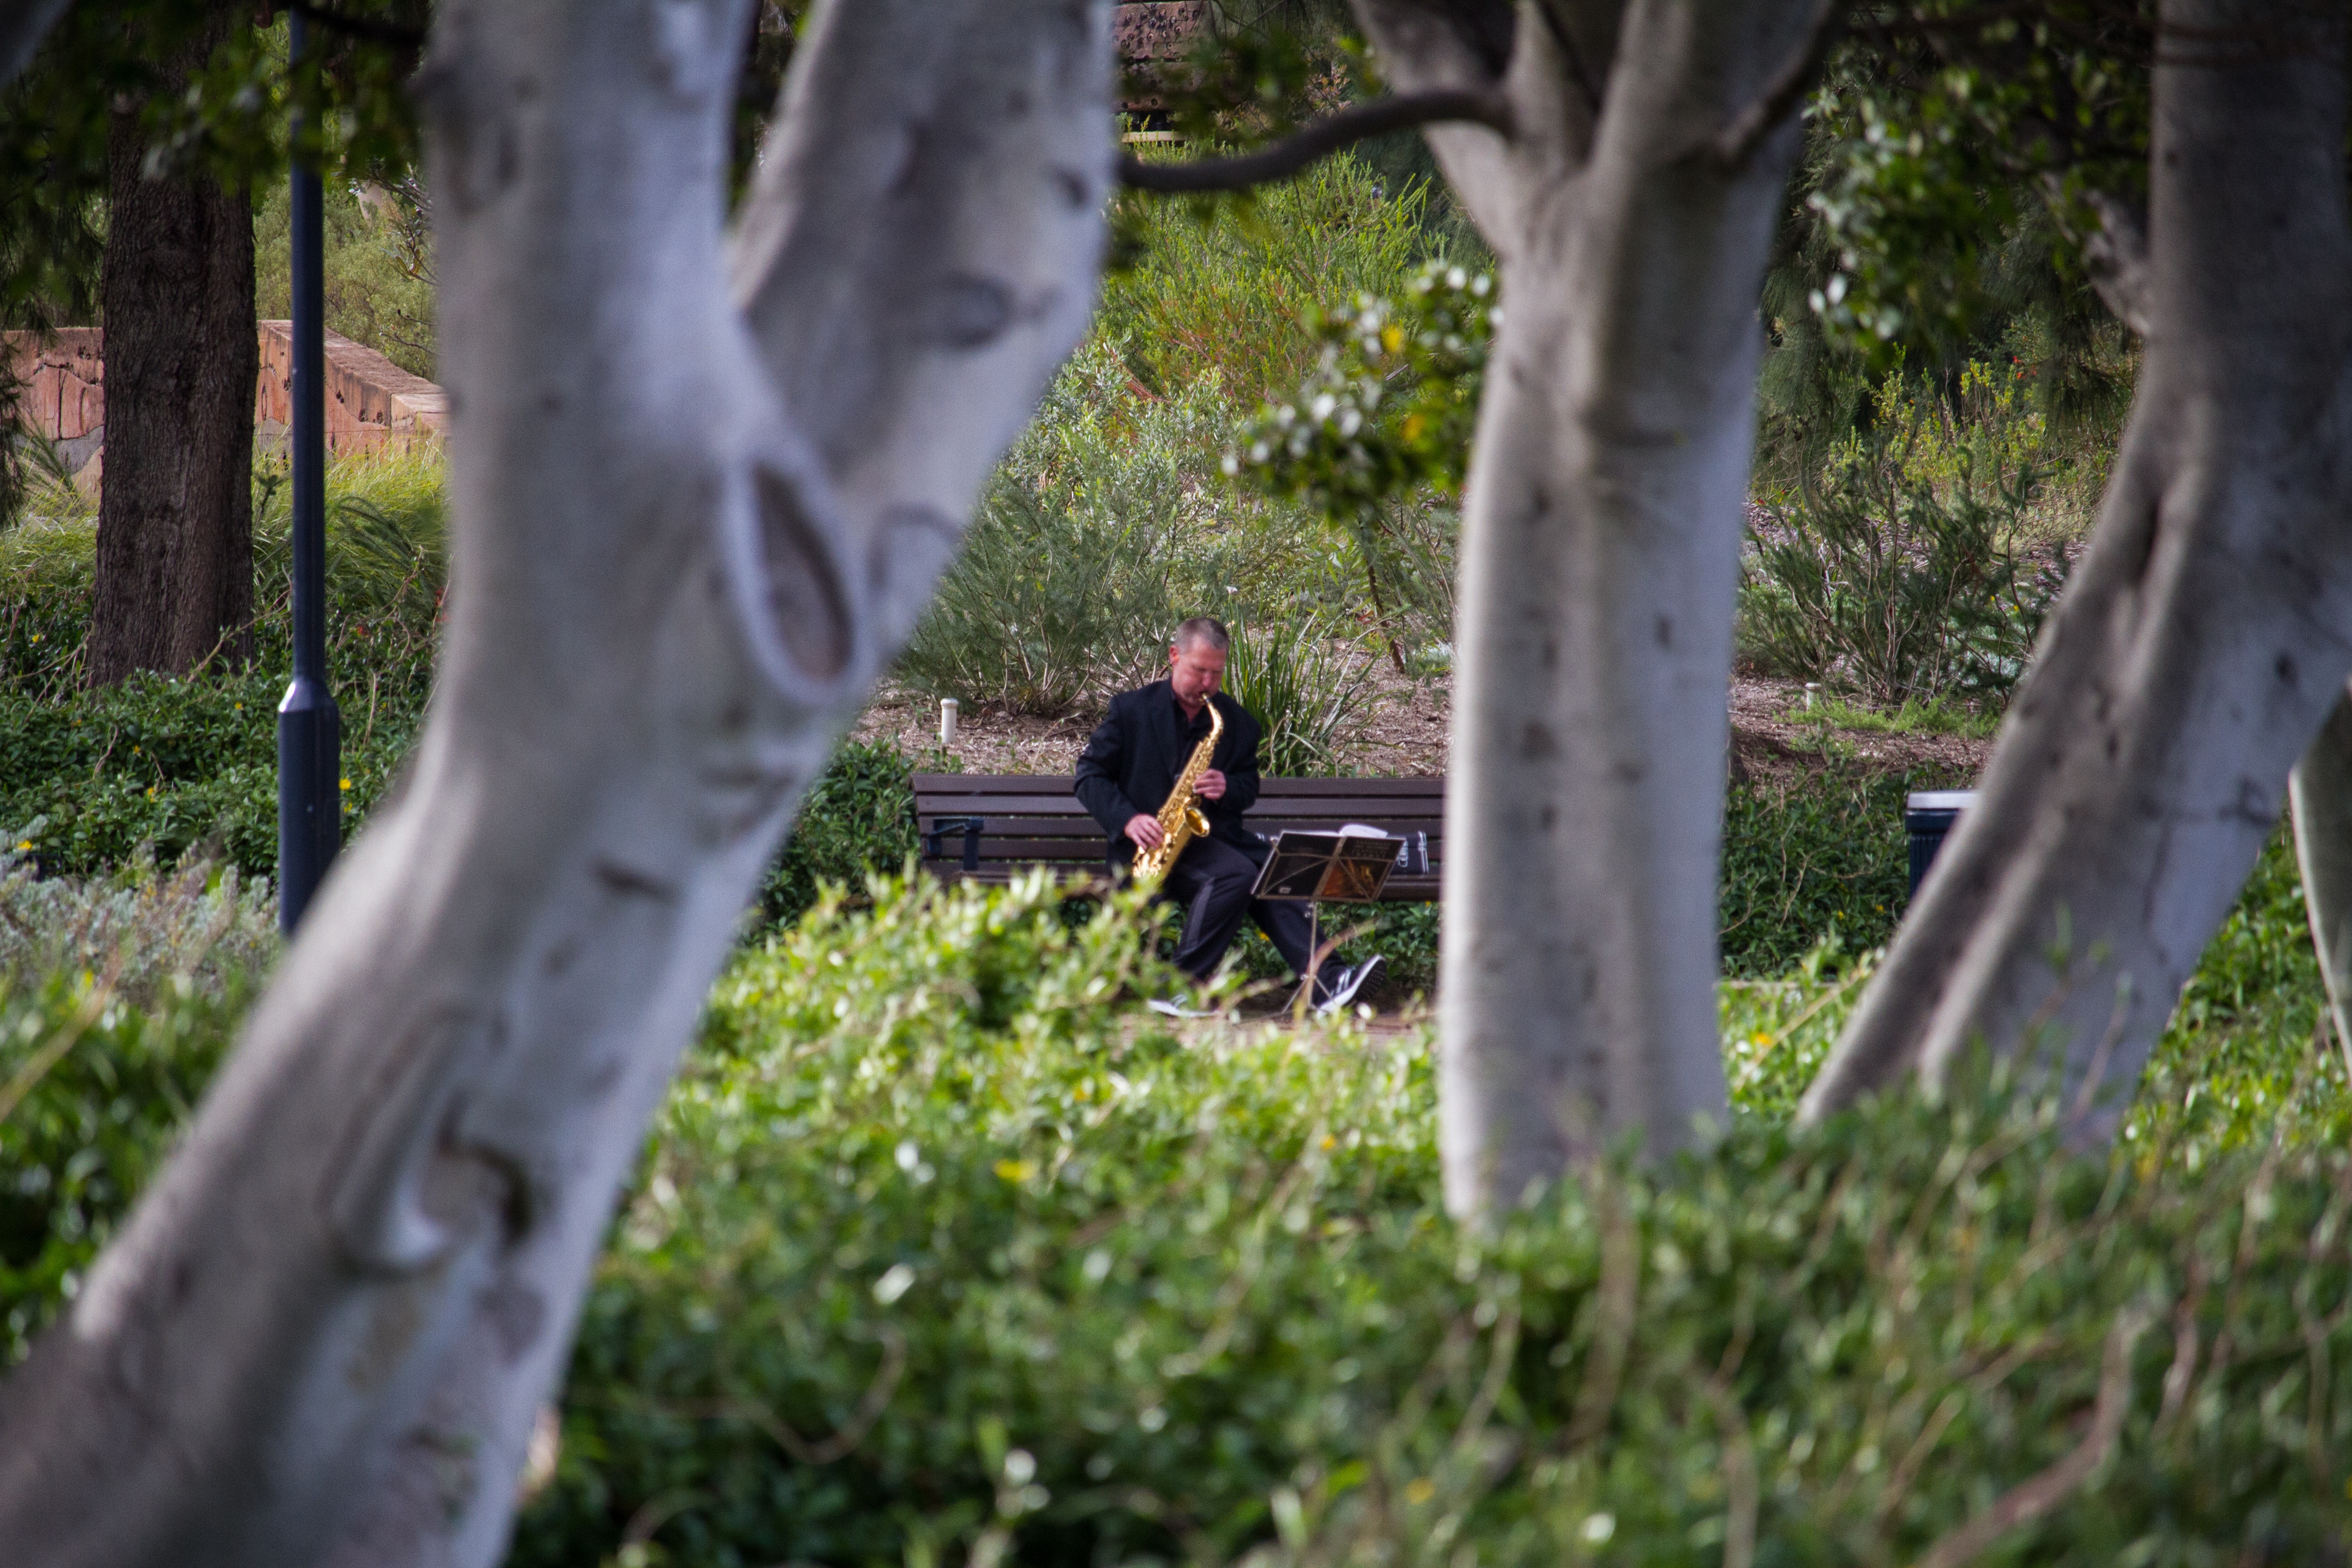
tree, nature, forest, grass, branch, plant, lawn, sunlight, leaf, flower, spring, green, autumn, park, woodland, habitat, rural area, natural environment, woody plant